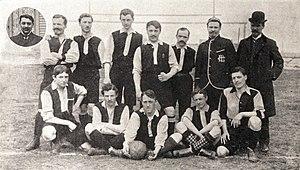
Equipe du Racing Club roubaisien championne de France en 1902. Debout
Le Racing Club de Roubaix, abrégé en RC Roubaix, est un club de football français fondé en 1895, disparu en 1948 ou 1990, et situé à Roubaix dans le Nord.
Le championnat de France de football 1902 de l'USFSA est la 9ᵉ édition du championnat de France organisé par l'Union des sociétés françaises de sports athlétiques (USFSA).
Le championnat de France de football de l'USFSA est une compétition française de football, disputée annuellement entre 1894 et 1914 puis en 1919 et organisée par l'Union des sociétés françaises de sports athlétiques (USFSA).